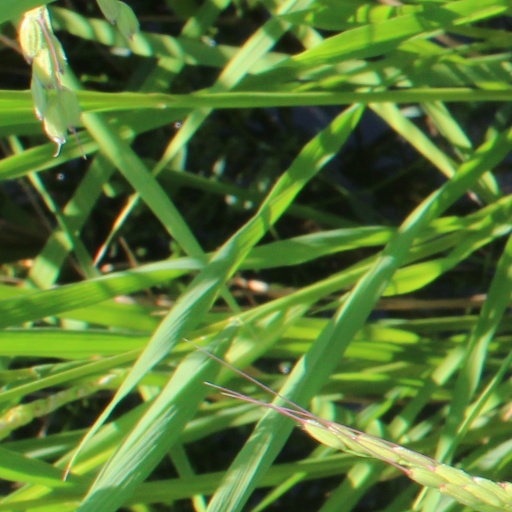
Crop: rice